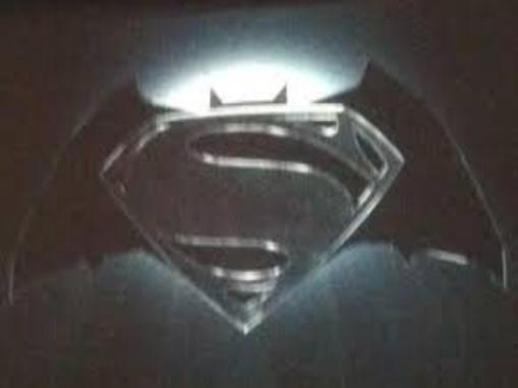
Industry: Leisure